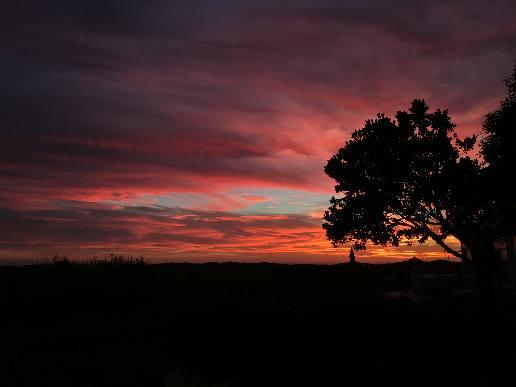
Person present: No